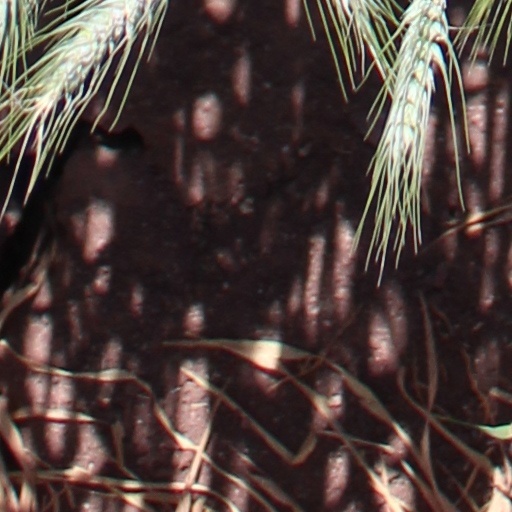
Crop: wheat